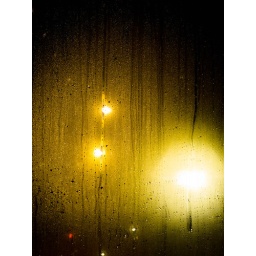
No flash. Shot through the window while waiting for my pizza to finish. Tweaked exposure in Lightroom 3.3.